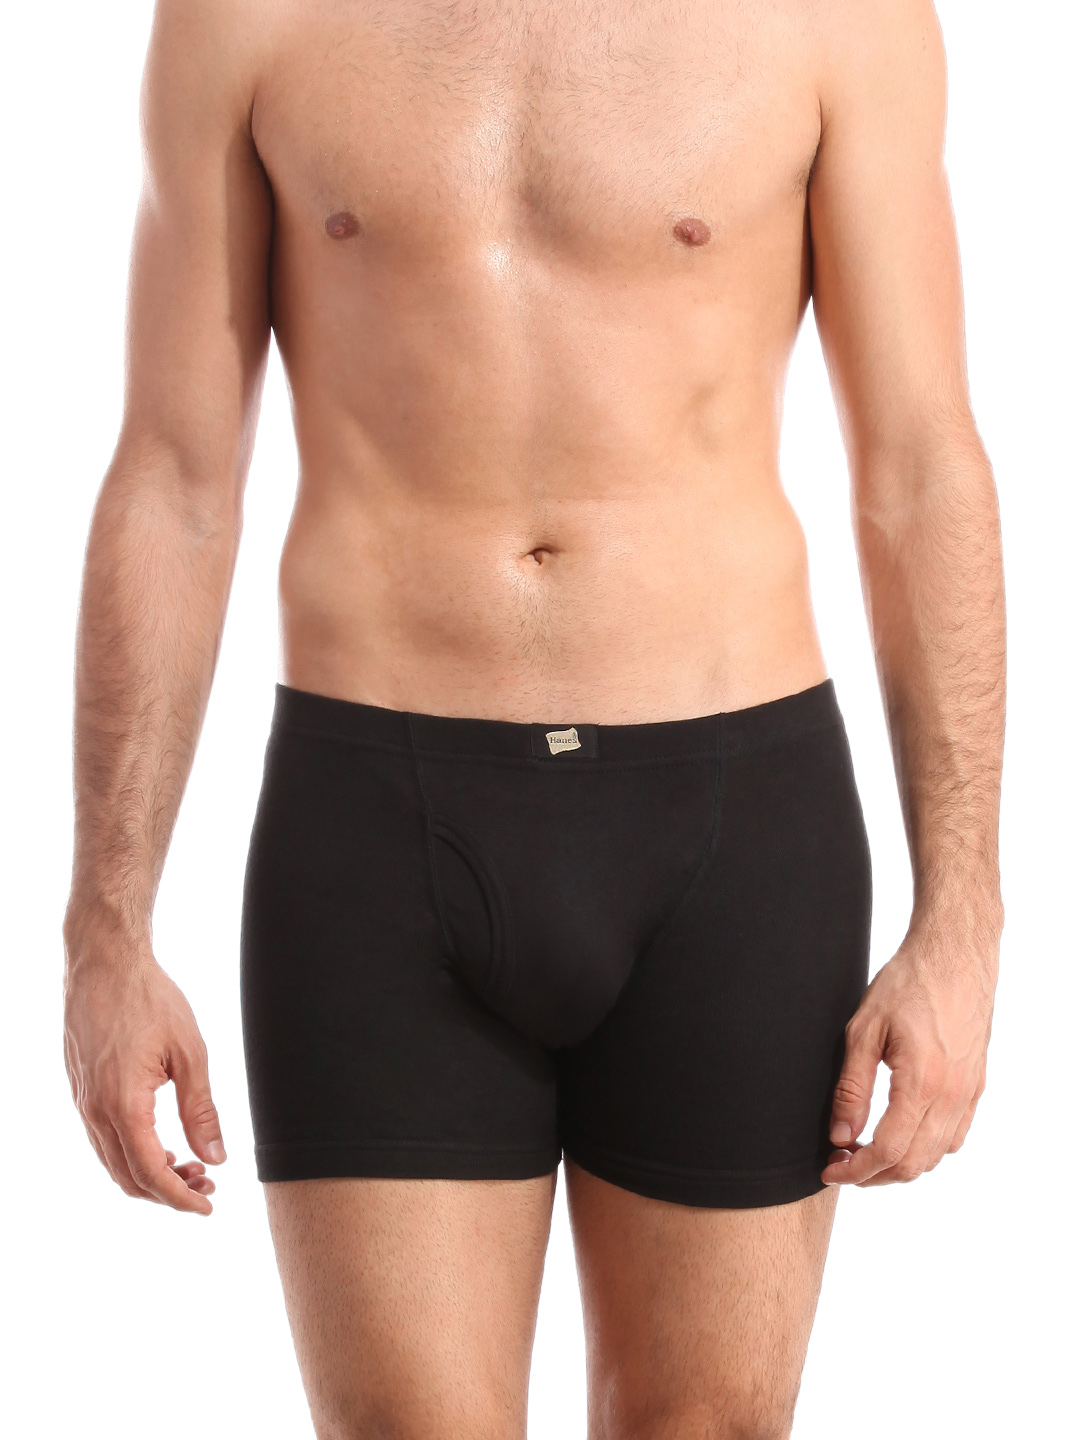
Hanes Men Black Boxer Brief
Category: Apparel / Innerwear / Briefs
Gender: Men
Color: Black
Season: Summer 2016
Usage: Casual